Psoriasis

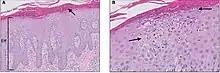
Micrograph of psoriasis vulgaris. Confluent parakeratosis, psoriasiform epidermal hyperplasia [(A), EH], hypogranulosis, and an influx of numerous neutrophils in the corneal layer [(A), arrow]. (B) Transepidermal migration of neutrophils from the dermis to the corneal layer (arrows).

A diagnosis of psoriasis is usually based on the appearance of the skin. Skin characteristics typical for psoriasis are scaly, erythematous plaques, papules, or patches of skin that may be painful and itch. No special blood tests or diagnostic procedures are usually required to make the diagnosis.